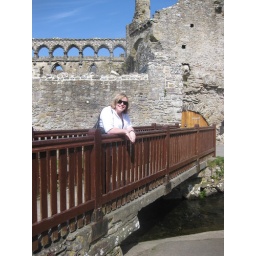
Lewy on the small bridge that separates the cathedral from the palace over the river Alyn.